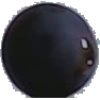
Label: blue_grape